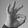
ASL letter: F